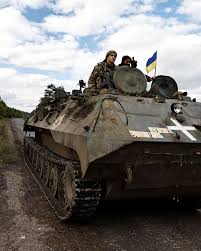
Label: MT_LB